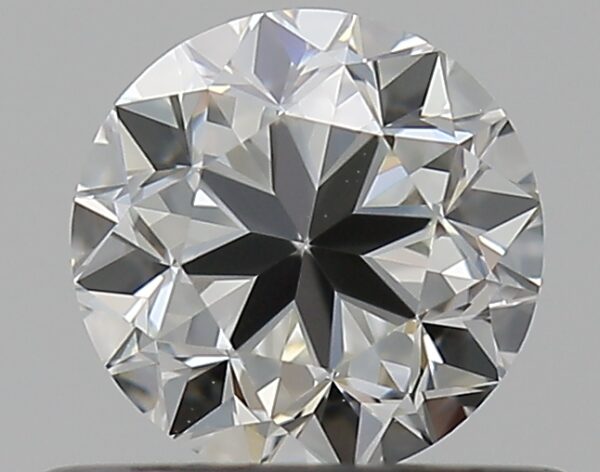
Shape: round
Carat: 0.5
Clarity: VVS2
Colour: I
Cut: GD
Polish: EX
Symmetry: EX
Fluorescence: N
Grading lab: GIA
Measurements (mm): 4.87 x 4.89 x 3.21